Edward J. O'Donnell (military)

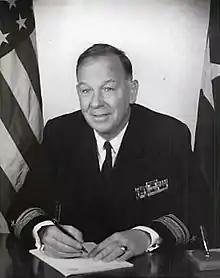
RADM O'Donnell as superintendent of the Naval Postgraduate School.

O'Donnell's first assignment in the Navy was from September 1929 to May 1930 aboard the USS "Florida", working engineering and deck. After service on the "Florida" and before World War II, he served on board the USS "John D. Ford", USS "Houston", and the USS "San Francisco" while doing postgraduate work in ordnance engineering at the Naval Postgraduate School, then in Annapolis, Maryland. O'Donnell served as a gunnery officer on board the aircraft carrier USS "Lexington", and served aboard her when she sank during the Battle of the Coral Sea. He later continued serving as a gunnery officer aboard the USS "Birmingham", serving on her throughout many of the raids and invasions she participated in throughout the war. On the night of November 8 and 9 of 1943, days after serving in the Battle of Empress Augusta Bay, the "Birmingham" was subjected to enemy air attacks that damaged the ship. Commander O'Donnell lead the gunnery department to defend the ship, shooting down four aircraft. For his efforts, he was awarded a Letter of Commendation from then Vice Admiral William Halsey Jr., Commander of the South Pacific Area. He was promoted to captain in 1945.